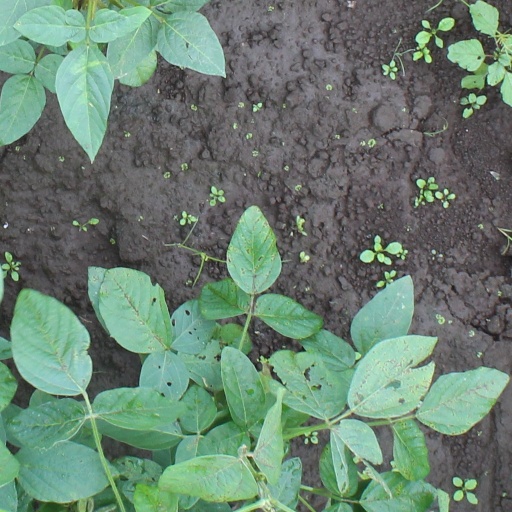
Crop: soybean